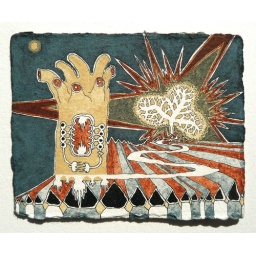
drawing by Nathan Hayden, 2009-2010, approximately 2&amp;quot; inches x 3&amp;quot; inches, ink and earth and plant pigmented watercolor on paper